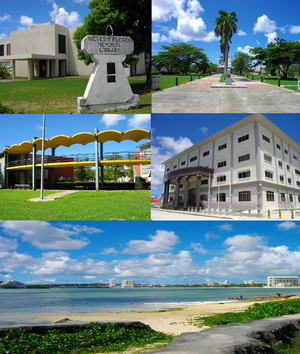
Hagåtña
Hagåtña er hovedstaden i det amerikanske territorium Guam. Byen har ca. 1.100 indbyggere